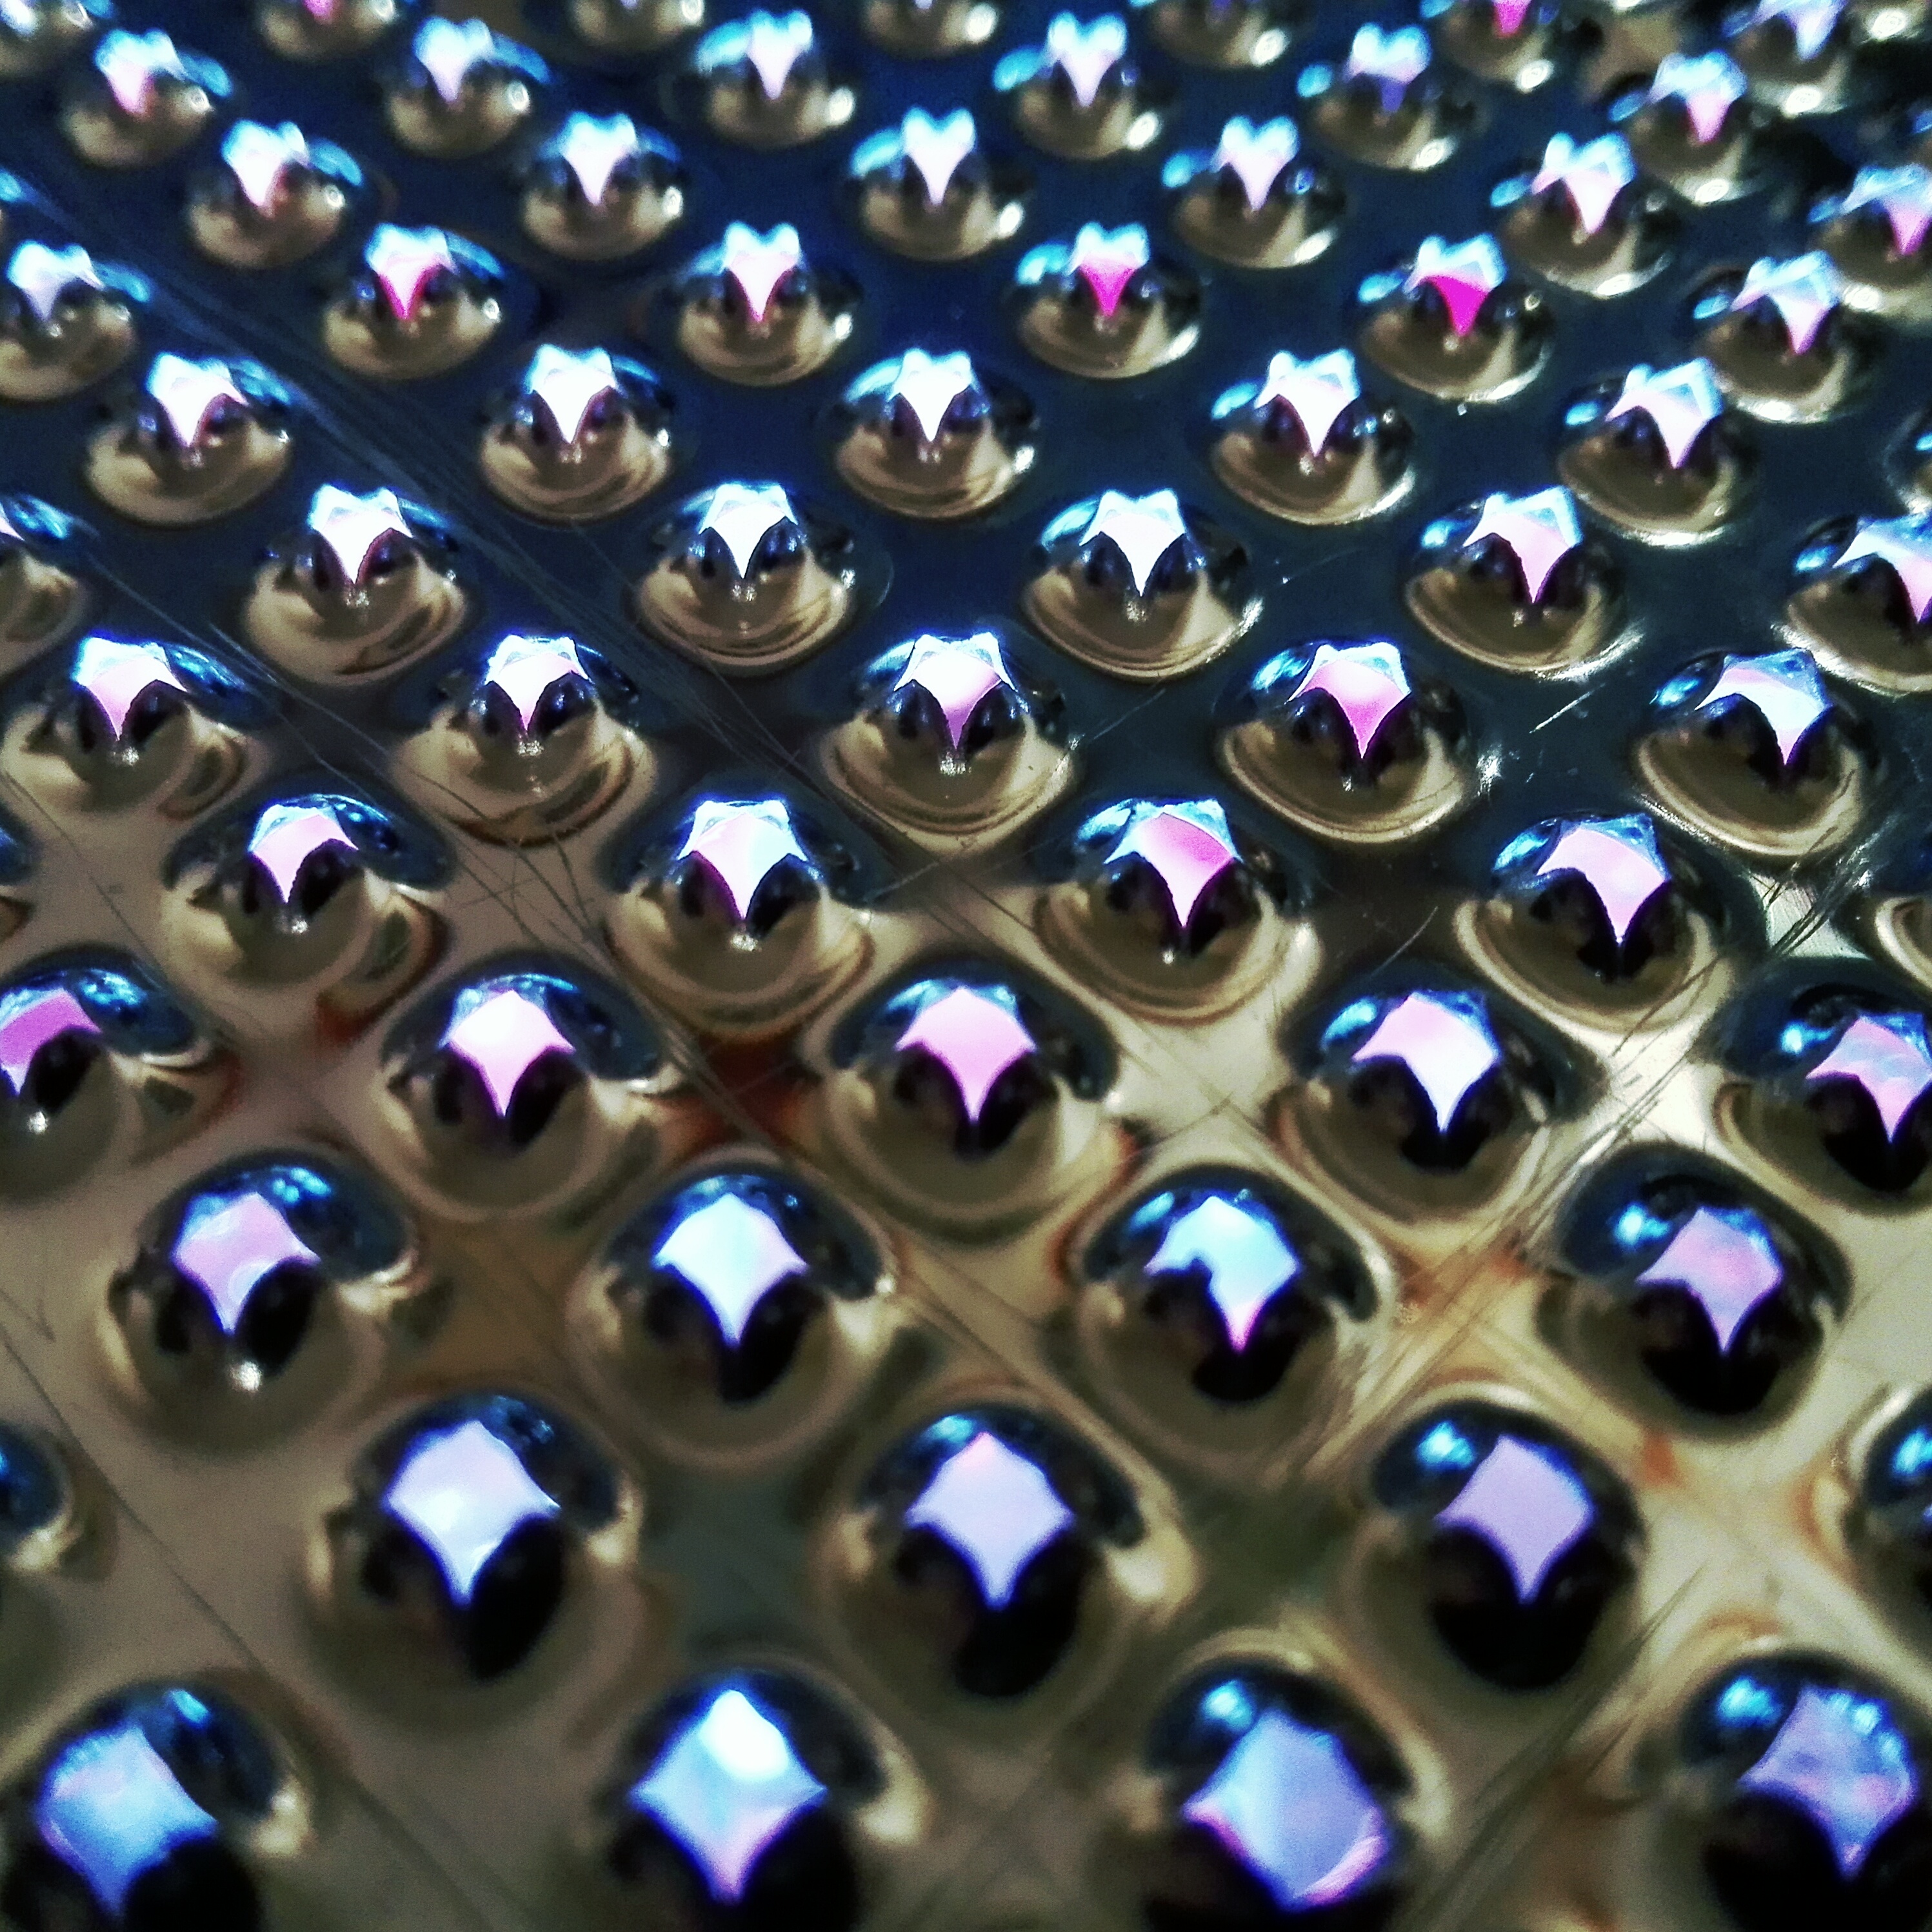
smartphone, mobile, drop, purple, pattern, blue, circle, close up, art, shape, mobilephone, huawei, huaweip7l17, macro photography